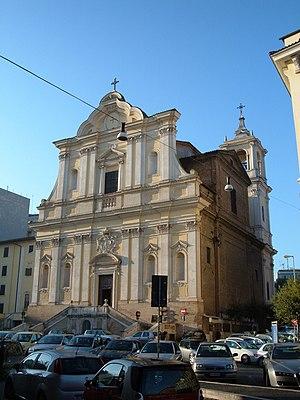
La diaconie cardinalice de Santa Maria delle Grazie alle Fornaci fuori Porta Cavalleggeri est érigée par Jean-Paul II le 25 mai 1985. Elle est rattachée à l'église Santa Maria delle Grazie alle Fornaci, dans le quartier Aurelio, au centre de Rome.
L'église Santa Maria delle Grazie alle Fornaci est une église de Rome, dans le district Aurelio, sur la place homonyme.